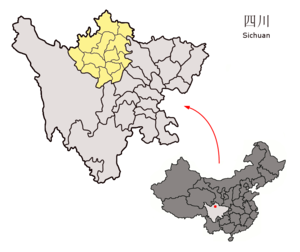
Ngawa
Ngawas beliggenhed i Sichuan
Ngawa er et autonomt præfektur for tibetanerne og qiangfolket, ligger i den kinesiske provins Sichuan og er delvis i den østtibetanske kulturregionen Amdo, delvis regionen Gyarong som igen af mange regnes som en del af Kham. Ngawa har et areal på 83.201 km². Befolkningen var i 2007 på 874.000 mennesker.